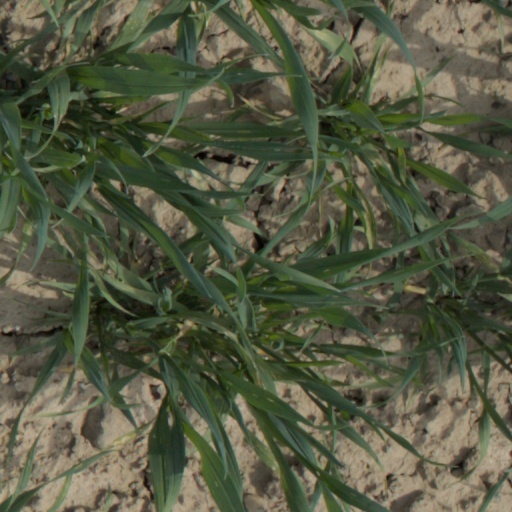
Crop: wheat